Noncommissioned officer candidate course

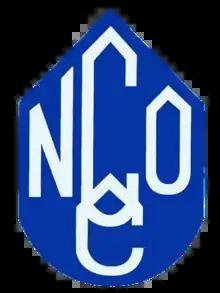

The United States Army's Noncommissioned Officer Candidate Course (NCOCC), originally located at Fort Benning, Georgia, was created to fill the Army's critical shortage of junior noncommissioned officers with the best qualified and best trained men available. NCO Candidates (NCOC) allowed to attend the course were selected from volunteers and many candidates were among the brightest soldiers of Basic Combat Training, Advanced Individual Training or in a subsequent assignment that demonstrated outstanding leadership potential. The program was in existence only during the U.S. war in Vietnam.